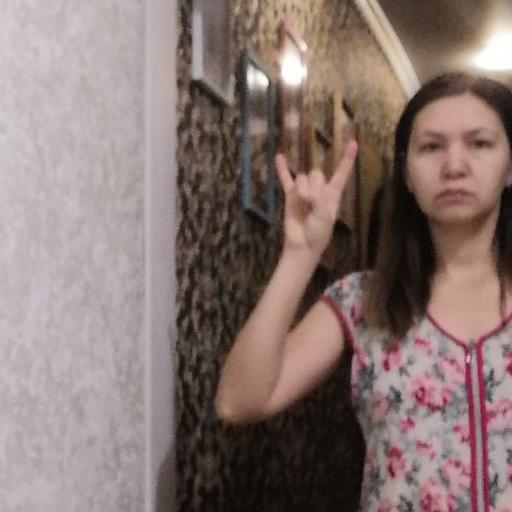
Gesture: rock